Yuri Andropov

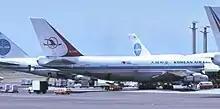
A photograph of Korean Air Lines HL7442, the airliner shot down by Soviet aircraft after drifting into prohibited airspace during the KAL 007 Flight.

In July 1954, Andropov was appointed Ambassador to Hungary. He held this position during the 1956 Hungarian Revolution. Andropov played a key role in crushing the uprising. He convinced Soviet First Secretary Nikita Khrushchev that military intervention was necessary. Andropov is known as "The Butcher of Budapest" for his ruthless suppression of the uprising. Hungarian leaders were arrested and Imre Nagy and others executed.